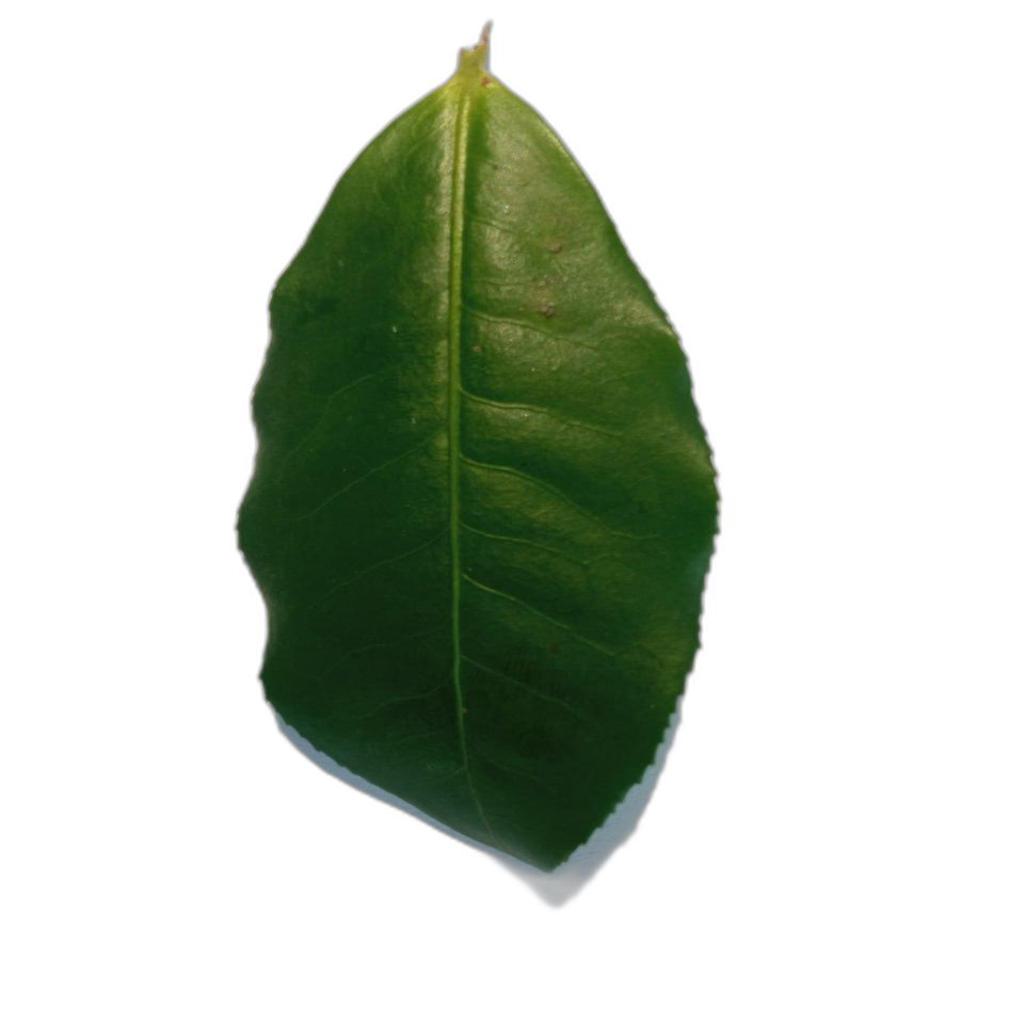
Label: Healthy